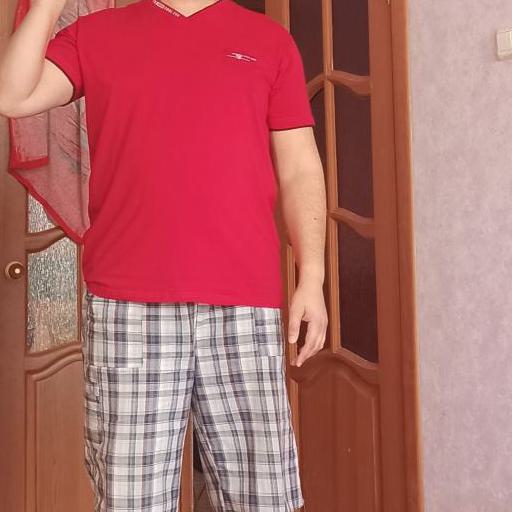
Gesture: no_gesture